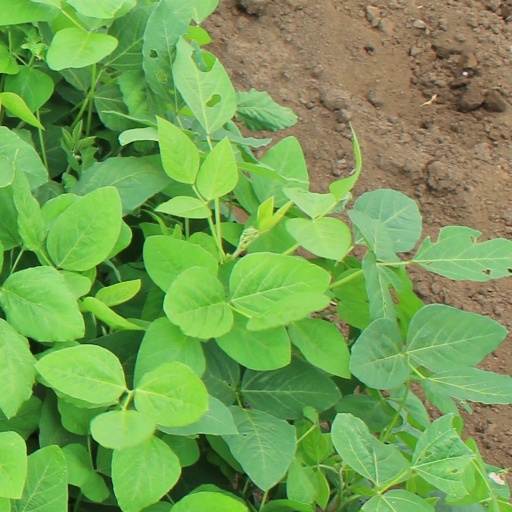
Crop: soybean